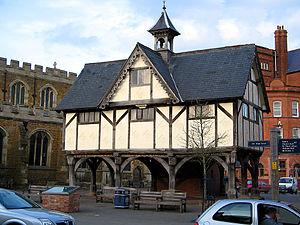
Market Harborough est un bourg du comté de Leicestershire, dans la région d'East Midlands en Angleterre. En 2001, sa population s'élève à 20 785 habitants.